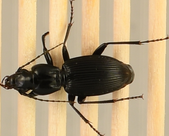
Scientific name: Pterostichus lachrymosus
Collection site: Mountain Lake Biological Station NEON (MLBS), plot MLBS_002